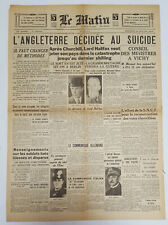
Waste category: paper